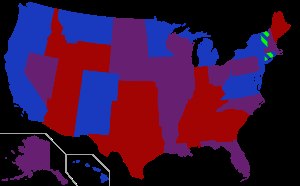
Senatet (USA) / Det 112. senat / Pladsfordeling
Partimedlemskab for senatorer i den 112. Kongres efter delstat